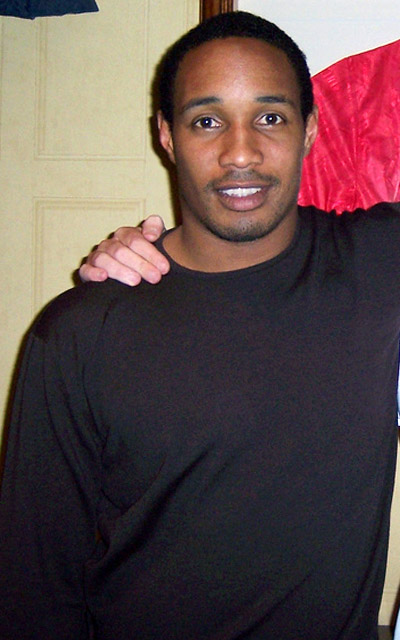
พอล อินซ์

|image = Paul Ince.jpg
|fullname = พอล เอเมอร์สัน คาร์ไลล์ อินซ์
|position = กองกลาง
|youthyears1 = 1982–1986
|youthclubs1 = เวสต์แฮมยูไนเต็ด
|years1 = 1986–1989
|clubs1 = เวสต์แฮมยูไนเต็ด
|caps1 = 72
|goals1 = 7
|years2 = 1989–1995
|clubs2 = แมนเชสเตอร์ยูไนเต็ด
|caps2 = 206
|goals2 = 25
| years3 = 1995–1997 |clubs3 = อินเตอร์มิลาน |caps3 = 54 |goals3 = 10
| years4 = 1997–1999 |clubs4 = Liverpool F.C.|ลิเวอร์พูล |caps4 = 65 |goals4 = 14
| years5 = 1999–2002 |clubs5 = Middlesbrough F.C.|มิดเดิลส์เบรอ |caps5 = 93 |goals5 = 7
| years6 = 2002–2006 |clubs6 = Wolverhampton Wanderers F.C.|วุลเวอร์แฮมป์ตันวอนเดอเรอส์ |caps6 = 115 |goals6 = 10
| years7 = 2006 |clubs7 = Swindon Town F.C.|สวินดันทาวน์ |caps7 = 3 |goals7 = 0
| years8 = 2007 |clubs8 = Macclesfield Town F.C.|แม็คเคิลสฟิลด์ทาวน์ |caps8 = 1 |goals8 = 0
| nationalyears1 = 1989 |nationalteam1 = England national under-21 football team|อังกฤษ U21 |nationalcaps1 = 2 |nationalgoals1 = 0
| nationalyears2 = 1992 |nationalteam2 = England B national football team|ทีมชาติอังกฤษ B |nationalcaps2 = 1 |nationalgoals2 = 0
| nationalyears3 = 1992–2000 |nationalteam3 = England national football team|ทีมชาติอังกฤษ |nationalcaps3 = 53 |nationalgoals3 = 2
| manageryears1 = 2006–2007 |managerclubs1 = Macclesfield Town F.C.|แม็คเคิลสฟิลด์ทาวน์
| manageryears2 = 2007–2008 |managerclubs2 = Milton Keynes Dons F.C.|มิลตันคีนส์ดอนส์
| manageryears3 = 2008 |managerclubs3 = Blackburn Rovers F.C.|แบล็กเบิร์นโรเวอส์
| manageryears4 = 2009–2010 |managerclubs4 = Milton Keynes Dons F.C.|มิลตันคีนส์ดอนส์s
| manageryears5 = 2010–2011 |managerclubs5 = Notts County F.C.|นอตส์เคาน์ตี
| manageryears6 = 2013–2014 |managerclubs6 = Blackpool F.C.|แบล็กพูล
| manageryears7 = 2022–2023 |managerclubs7 = Reading F.C.|เรดิง
พอล เอเมอร์สัน คาร์ไลล์ อินซ์ (; เกิด 21 ตุลาคม ค.ศ. 1967) เป็นผู้จัดการทีมฟุตบอลอาชีพชาวอังกฤษและอดีตนักฟุตบอลอาชีพในตำแหน่งกองกลาง ซึ่งล่าสุดเป็นผู้จัดการทีมคนปัจจุบันของเรดิง อินซ์เล่นอาชีพตั้งแต่ปี ค.ศ. 1982 ถึง ค.ศ. 2007 โดยเริ่มต้นอาชีพกับเวสต์แฮมยูไนเต็ดและต่อมากับแมนเชสเตอร์ยูไนเต็ด, ลิเวอร์พูล, มิดเดิลส์เบรอ, วุลเวอร์แฮมป์ตันวอนเดอเรอส์, สวินดันทาวน์และแม็คเคิลสฟิลด์ทาวน์ในอังกฤษ รวมถึงอินเตอร์มิลานในอิตาลี ด้วยการลงเล่นในลีกทั้งหมด 271 นัด อินซ์เป็นหนึ่งในผู้เล่นไม่กี่คนโดยเฉพาะในยุคพรีเมียร์ลีกที่ได้เล่นกับทั้งลิเวอร์พูลและแมนเชสเตอร์ยูไนเต็ด
อินซ์ใช้เวลาส่วนใหญ่ในอาชีพนักฟุตบอลของเขาบนลีกสูงสุด หลังจากเล่นกับสโมสรในวัยเด็กของเขาคือ เวสต์แฮมยูไนเต็ดในดิวิชัน 2 เขาย้ายไปร่วมทีมแมนเชสเตอร์ยูไนเต็ดในปี ค.ศ. 1989 ซึ่งเขาคว้าแชมป์พรีเมียร์ลีก 2 สมัย เอฟเอคัพ 2 สมัย และลีกคัพ 1 ครั้งในช่วง 6 ปีที่โอลด์แทรฟฟอร์ด หลังจากมีปัญหากับผู้จัดการทีม อเล็กซ์ เฟอร์กูสัน อินซ์ถูกขายให้กับอินเตอร์มิลานในปี ค.ศ. 1995 ซึ่งเขาได้รองแชมป์ยูฟ่าคัพปี 1997
หลังจาก 2 ปีในอิตาลี อินซ์กลับสู่พรีเมียร์ลีกโดยเข้าร่วมทีมลิเวอร์พูล หลังจากออกจากทีมลิเวอร์พูล เขายังได้เข้าร่วมสโมสรมิดเดิลส์เบรอและวูล์ฟแฮมป์ตันวันเดอเรอร์สในลีกสูงสุด ก่อนจะเริ่มเข้าสู่อาชีพโค้ชในช่วงกลางทศวรรษที่ 2000 หลังจากเป็นผู้เล่น-โค้ชของสวินดันทาวน์ เขาย้ายไปแม็คเคิ่ลสฟิลด์ ทาวน์ และแขวนสตั๊ดในขณะที่เป็นผู้เล่น-ผู้จัดการทีมในปี ค.ศ. 2007 เขาคุมทีมมิลตัน คียนส์ ดอนส์ (สองครั้ง), แบล็กเบิร์นโรเวอส์, น็อตต์สเคาน์ตี และหลังจากพักเกือบ 2 ปี อินซ์ได้รับการแต่งตั้งให้คุมทีมแบล็คพูล ต่อมาในปี 2022 อินซ์ได้รับการแต่งตั้งให้คุมทีมเรดิง เขาติดทีมชาติอังกฤษไป 53 นัด ยิงได้ 2 ประตู
ในฐานะผู้เล่น เขาได้รับเกียรติมากมายกับแมนเชสเตอร์ยูไนเต็ด และกลายเป็นผู้เล่นผิวดำคนแรกที่เป็นกัปตันทีมชาติอังกฤษ 10 key moments in UK race relations. ทอม อินซ์|ทอมลูกชายของเขาก็เป็นนักฟุตบอลเช่นกัน
== ระดับสโมสร ==
=== เวสต์แฮมยูไนเต็ด ===
อินซ์เกิดที่อิลฟอร์ด มหานครลอนดอน เขาเติบโตขึ้นมาในฐานะแฟนของเวสต์แฮมยูไนเต็ด เขาถูกพบเมื่ออายุ 12 ปีโดยผู้จัดการทีมเวสต์แฮมในเวลานั้นคือ จอห์น ไลออล ในช่วงเวลาที่สโมสรยังอยู่ในดิวิชัน 2 (อีเอฟแอลแชมเปียนชิป ในปัจจุบัน)
เขาเซ็นสัญญากับเวสต์แฮมในฐานะเด็กฝึกหัดเมื่ออายุได้ 14 ปี ไลออลช่วยอินซ์ผ่านช่วงเวลาที่มีปัญหาในโรงเรียน ในที่สุดก็เซ็นสัญญากับเขาในฐานะเด็กฝึกหัดเมื่อออกจากโรงเรียนในปี ค.ศ. 1984Belton, Brian (2006). "The Black Hammers p.76" Pennant Books. เขาเป็นผลผลิตของศูนย์ฝึกเยาวชนของเวสต์แฮมและเปิดตัวเมื่อวันที่ 30 พฤศจิกายน ค.ศ. 1986 ในนัดที่เจอกับนิวคาสเซิลยูไนเต็ดในดิวิชัน 1 เขากลายเป็นผู้เล่นตัวจริงในฤดูกาล 1987–88 พิสูจน์ให้เห็นว่าเขามีคุณสมบัติรอบด้านทั้งความเร็ว ความอึด การเข้าปะทะที่หนักหน่วง และการจ่ายบอลที่ดี เขายังมีลูกยิงที่ทรงพลัง เขาสร้างชื่อเสียงให้ตัวเองในฐานะผู้สืบทอดตำแหน่งกองกลางของเวสต์แฮมต่อจากบิลลี่ บอนด์ส ผู้มากประสบการณ์ซึ่งแขวนสตั๊ดเมื่อจบฤดูกาล 1987-88
== อ้างอิง ==
หมวดหมู่:กองกลางฟุตบอล
หมวดหมู่:ผู้เล่นสโมสรฟุตบอลแมนเชสเตอร์ยูไนเต็ด
หมวดหมู่:ผู้เล่นสโมสรฟุตบอลลิเวอร์พูล
หมวดหมู่:นักฟุตบอลชาวอังกฤษ
หมวดหมู่:นักฟุตบอลทีมชาติอังกฤษ
หมวดหมู่:ผู้เล่นสโมสรฟุตบอลอินแตร์นาซีโอนาเลมีลาโน
หมวดหมู่:ผู้เล่นสโมสรฟุตบอลมิดเดิลส์เบรอ
หมวดหมู่:ผู้เล่นสโมสรฟุตบอลวุลเวอร์แฮมป์ตันวอนเดอเรอส์